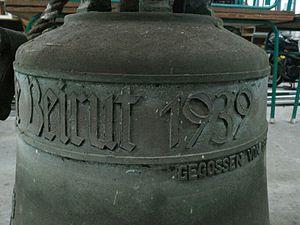
La cloche, don d'une paroisse allemande.
L'Église protestante française de Beyrouth est la seule église protestante d'expression francophone au Liban. Les autres communautés protestantes, nombreuses et diverses sont d'expression arabe et anglophone. L'Eglise protestante française se situe à Koreïtem. Autrefois, avant la construction des haut buildings du bord de mer, du bas de la corniche, on pouvait voir son temple dit "des Hauts de la Colline". Aujourd'hui, depuis avril 2014, l’Église protestante française attend la construction de son nouveau temple.